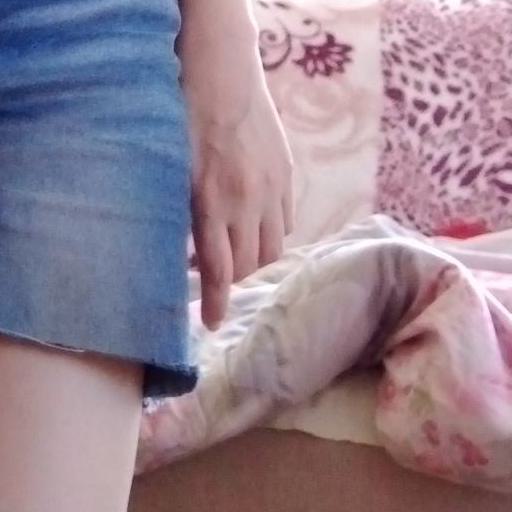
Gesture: no_gesture